Craig Higginson

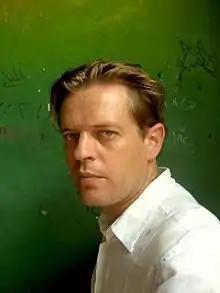

Craig Higginson (born 29 October 1971) is a novelist, playwright and theatre director based in Johannesburg, South Africa. He has written and published several international plays and novels and won and been nominated for numerous awards in South Africa and Britain.